Relics of Sariputta and Moggallana

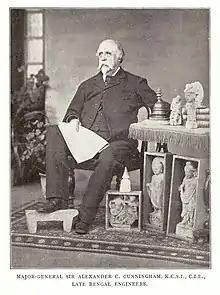

According to Cunningham, people in ancient India sat facing the east during religious ceremonies and even used the word east ("para") for "front", as well as the word south ("dakshina") for "right" and the word north ("vami") for "left", meaning the positioning of Sariputta's casket toward the south and Moggallana's casket toward the north symbolized each disciple's relative positions as right and left hand disciple respectively. This positioning has also been explained by the fact that the Buddha traditionally sat facing the east, which would make the south his right hand side, and the north his left hand side.